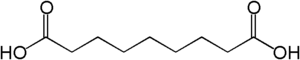
L'acide azélaïque est un diacide carboxylique aliphatique. C'est un anti-acnéique et un kératolytique.